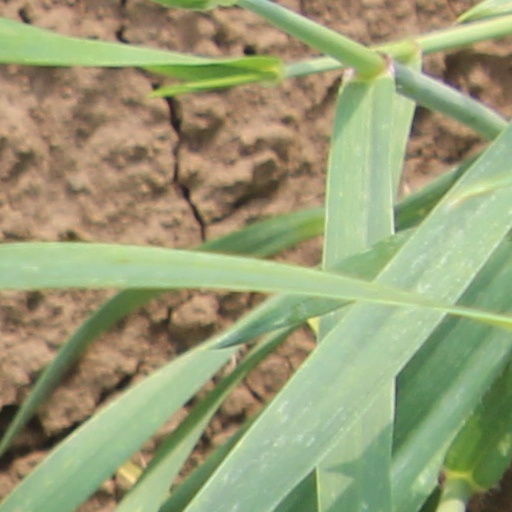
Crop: wheat